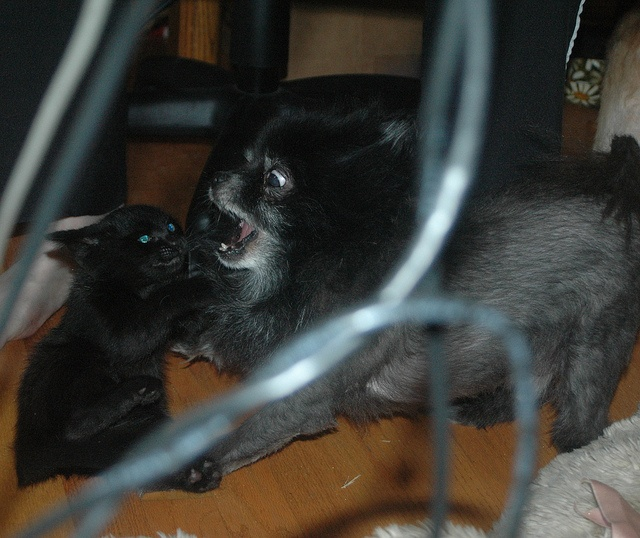
A dog is making a crazy face at a cat.
a small kitten and a puppy fighting under a table
A small dog and cat playing with each other.
A black cat with kittens under a table
A black dog has his mouth open while looking at a black kitten.